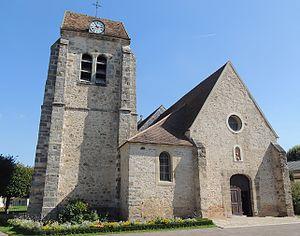
Fleurs et église à tuiles et essentes de bois à Moissy Cramayel
Cet article recense les monuments historiques de l'ouest de la Seine-et-Marne, en France.